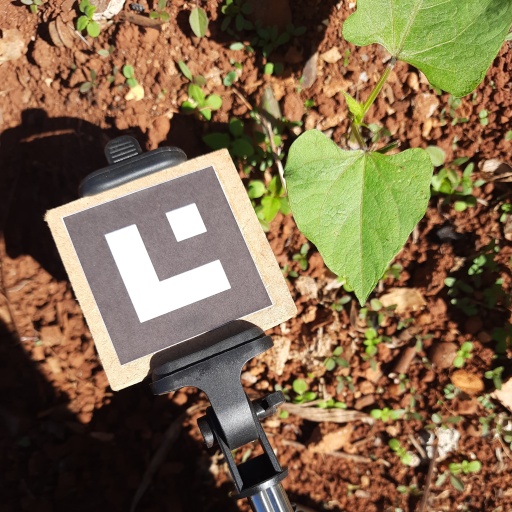
Observations: flat surface, no eating holes, under sunlight